Drummer (military)

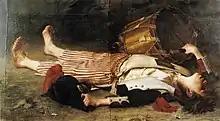
Joseph Bara, a drummer boy of the French Revolutionary Army

Nathan Futrell (1773–1829) was said to have been the youngest drummer boy in the American War of Independence; he joined the North Carolina Continental Militia at the age of 7. In 1793, Joseph Bara, a 14-year-old French Republican drummer at the time of the War in the Vendée, was killed by royalist counter-revolutionaries, supposedly while he was shouting "Long live the Republic!". His body was interred at the Panthéon along with other national heroes.